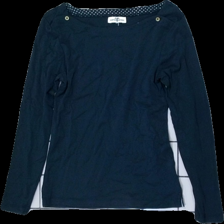
View: front
Type: Skirt
Category: Ladies
Brand: H&M
Colors: Black
Material: 100% silk. 95% viscose, 5% elastane
Price range: <50
Recommended usage: Reuse